Mademoiselle Mozart

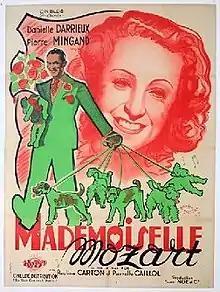

Mademoiselle Mozart (US title: Meet Miss Mozart) is a 1935 French comedy/drama genre film directed, produced and written by Yvan Noé.